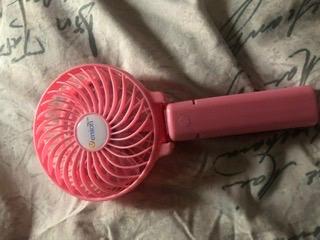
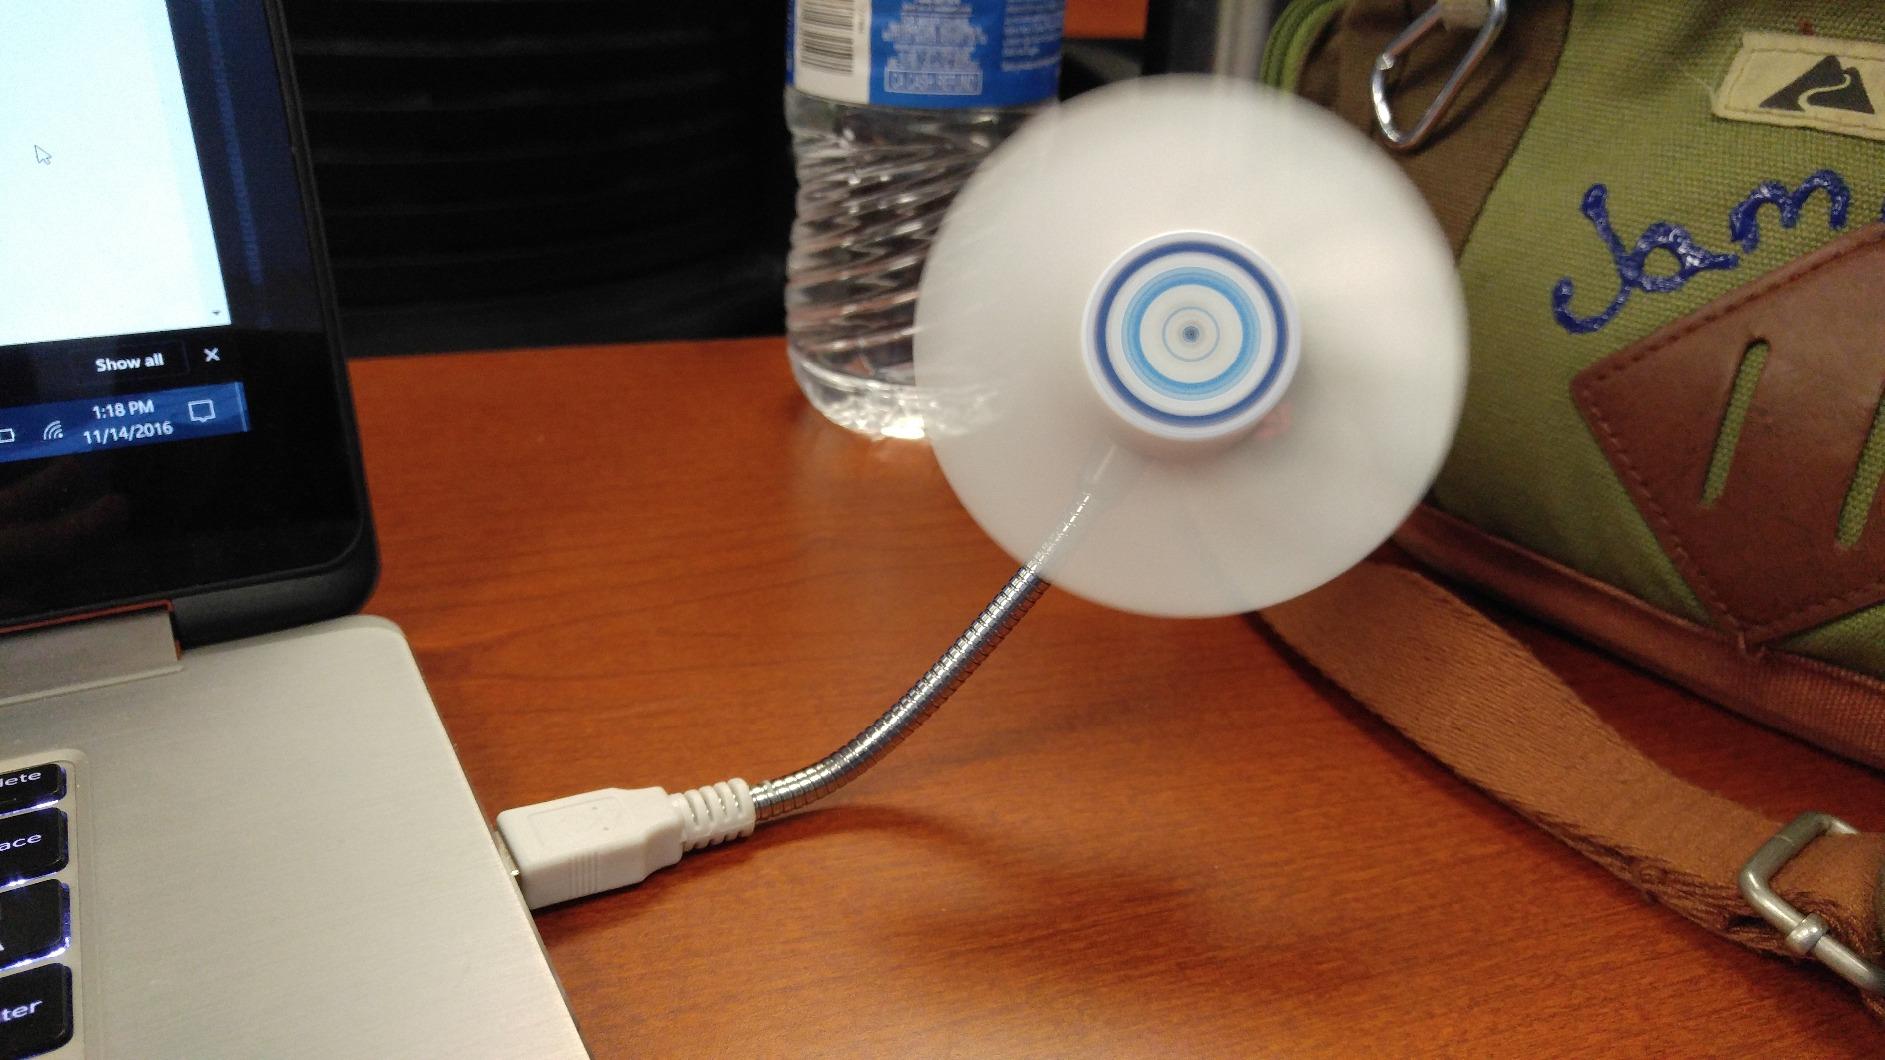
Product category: fan
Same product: no